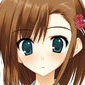
Portrait style: Anime Portrait